Open Shed

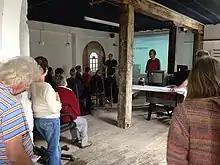
Presentation during the Raspberry Jam event at Open Shed Penzance

Open Shed was a hackerspace in Penzance, Cornwall. Founded in 2012 (closed May 2014 ) it provided space for people working in the tech community to meet and work, workshops for electronics and light engineering projects, bike kitchen, events space, and an informal café. Run as a social enterprise, many of its members were self-employed.